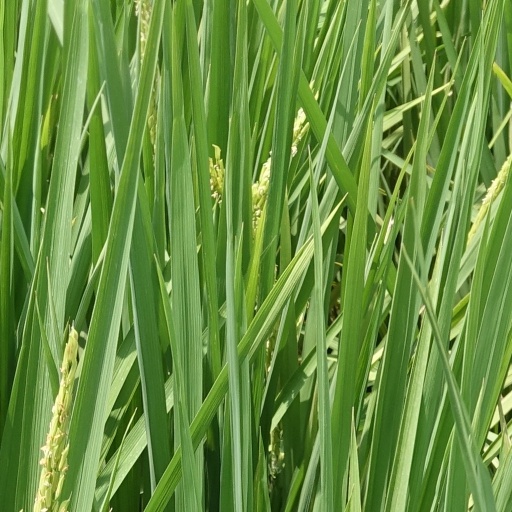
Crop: rice